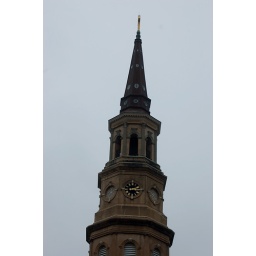
earthquake in charleston tilted this episcopal church steeple at a tower of pisa angle